Jean Claude Jacob

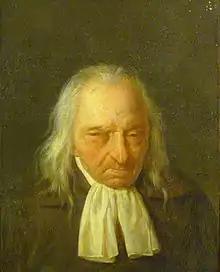
JF Garneray Lambinet

Jean Claude Jacob was a serf from the Jura Mountains, supposedly 120 years old, who was brought from his native place to figure as "dean of the human race" in Paris at the Festival of the Federation of July 1790. Thomas Carlyle wrote of Jacob in "":Having seen the Human Species itself, to have seen the 'Dean of the Human Species,' ceased now to be a miracle. Such 'Doyen du Genre Humain, Eldest of Men,' had shewn himself there, in these weeks: Jean Claude Jacob, a born Serf, deputed from his native Jura Mountains to thank the National Assembly for enfranchising them. On his bleached worn face are ploughed the furrowings of one hundred and twenty years. He has heard dim patois-talk, of immortal Grand-Monarch victories; of a burnt Palatinate, as he toiled and moiled to make a little speck of this Earth greener; of Cevennes Dragoonings; of Marlborough going to the war. Four generations have bloomed out, and loved and hated, and rustled off: he was forty-six when Louis Fourteenth died. The Assembly, as one man, spontaneously rose, and did reverence to the Eldest of the World; old Jean is to take seance among them, honourably, with covered head. He gazes feebly there, with his old eyes, on that new wonder-scene; dreamlike to him, and uncertain, wavering amid fragments of old memories and dreams. For Time is all growing unsubstantial, dreamlike; Jean's eyes and mind are weary, and about to close, — and open on a far other wonder-scene, which shall be real. Patriot Subscription, Royal Pension was got for him, and he returned home glad; but in two months more he left it all, and went on his unknown way.